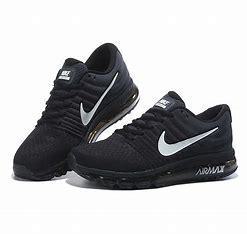
Brand: Nike
Model: Air Max 2017